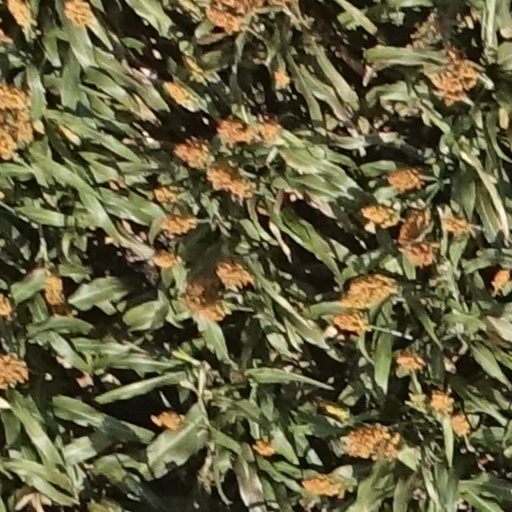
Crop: sorghum